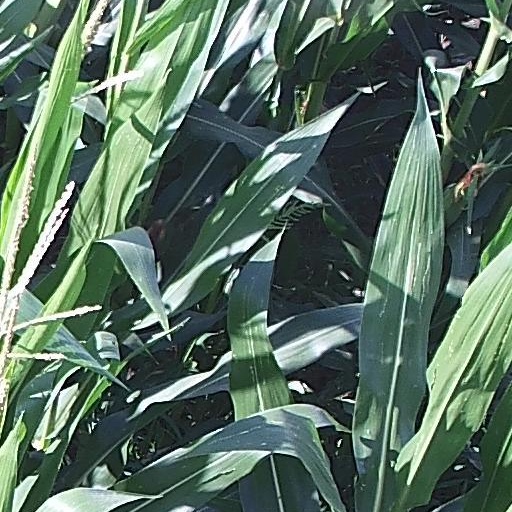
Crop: maize; corn